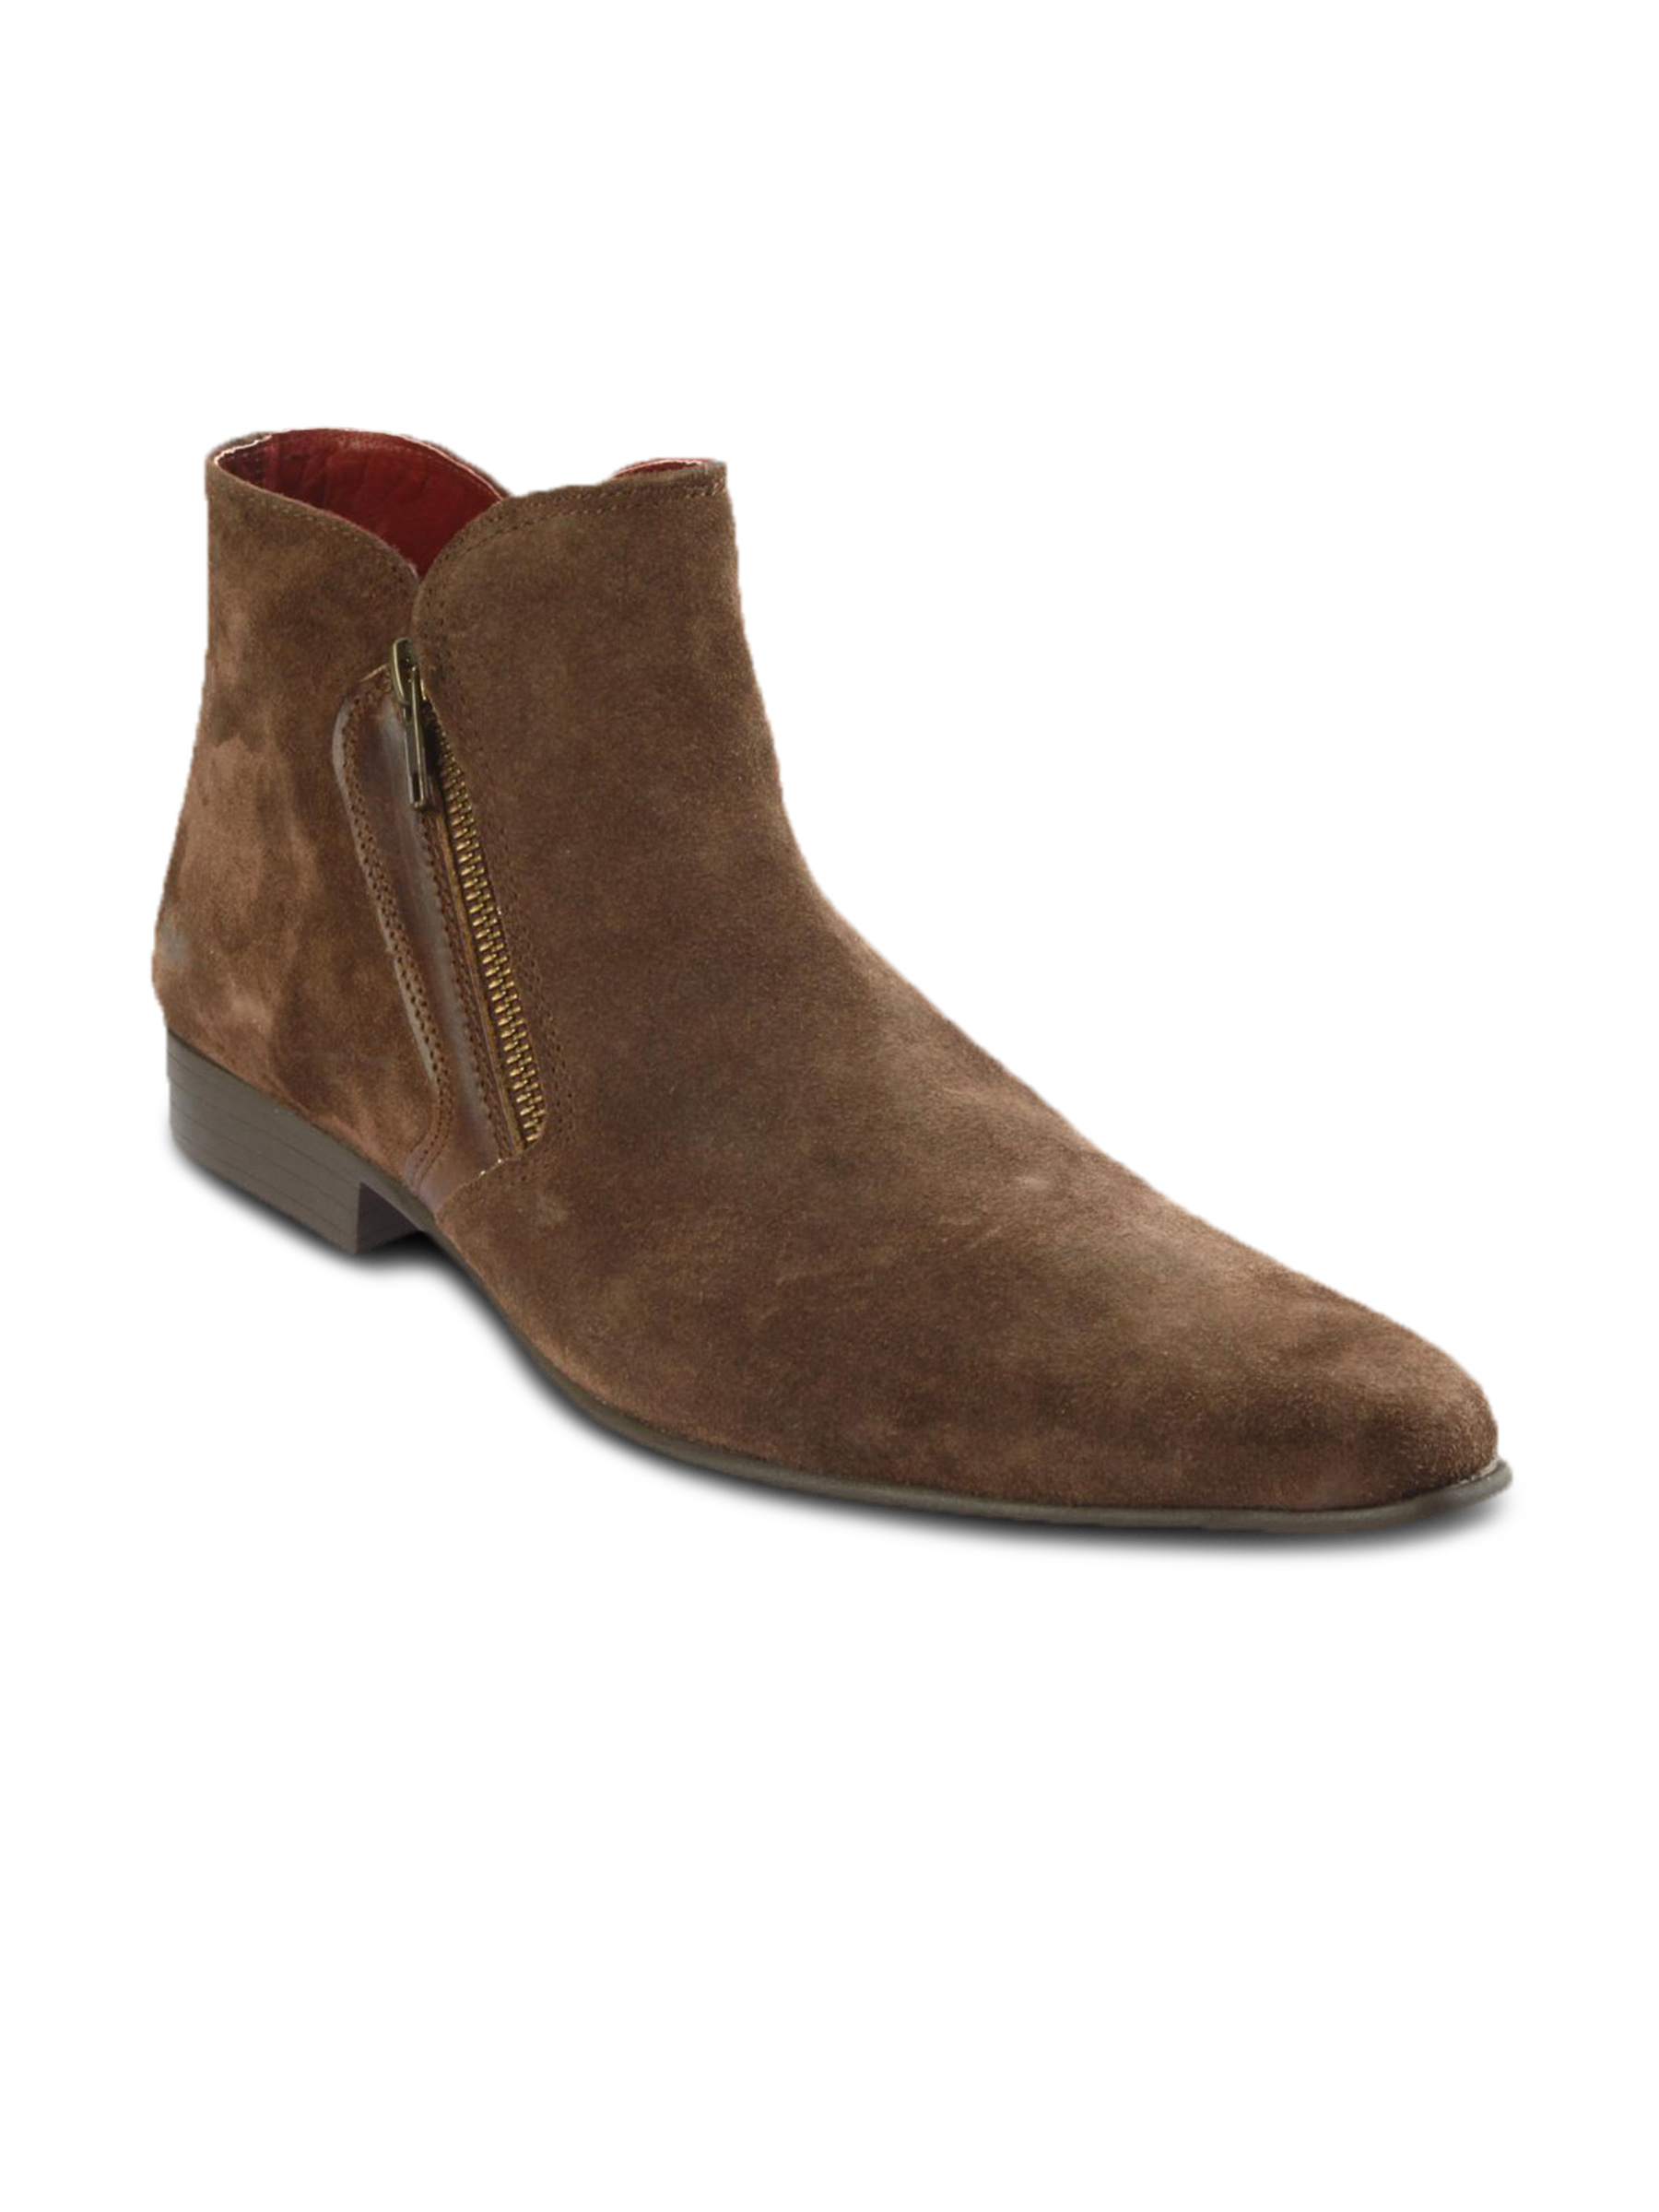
Red Tape Men's Brown Casual Shoe
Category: Footwear / Shoes / Casual Shoes
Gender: Men
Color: Brown
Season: Winter 2018
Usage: Casual